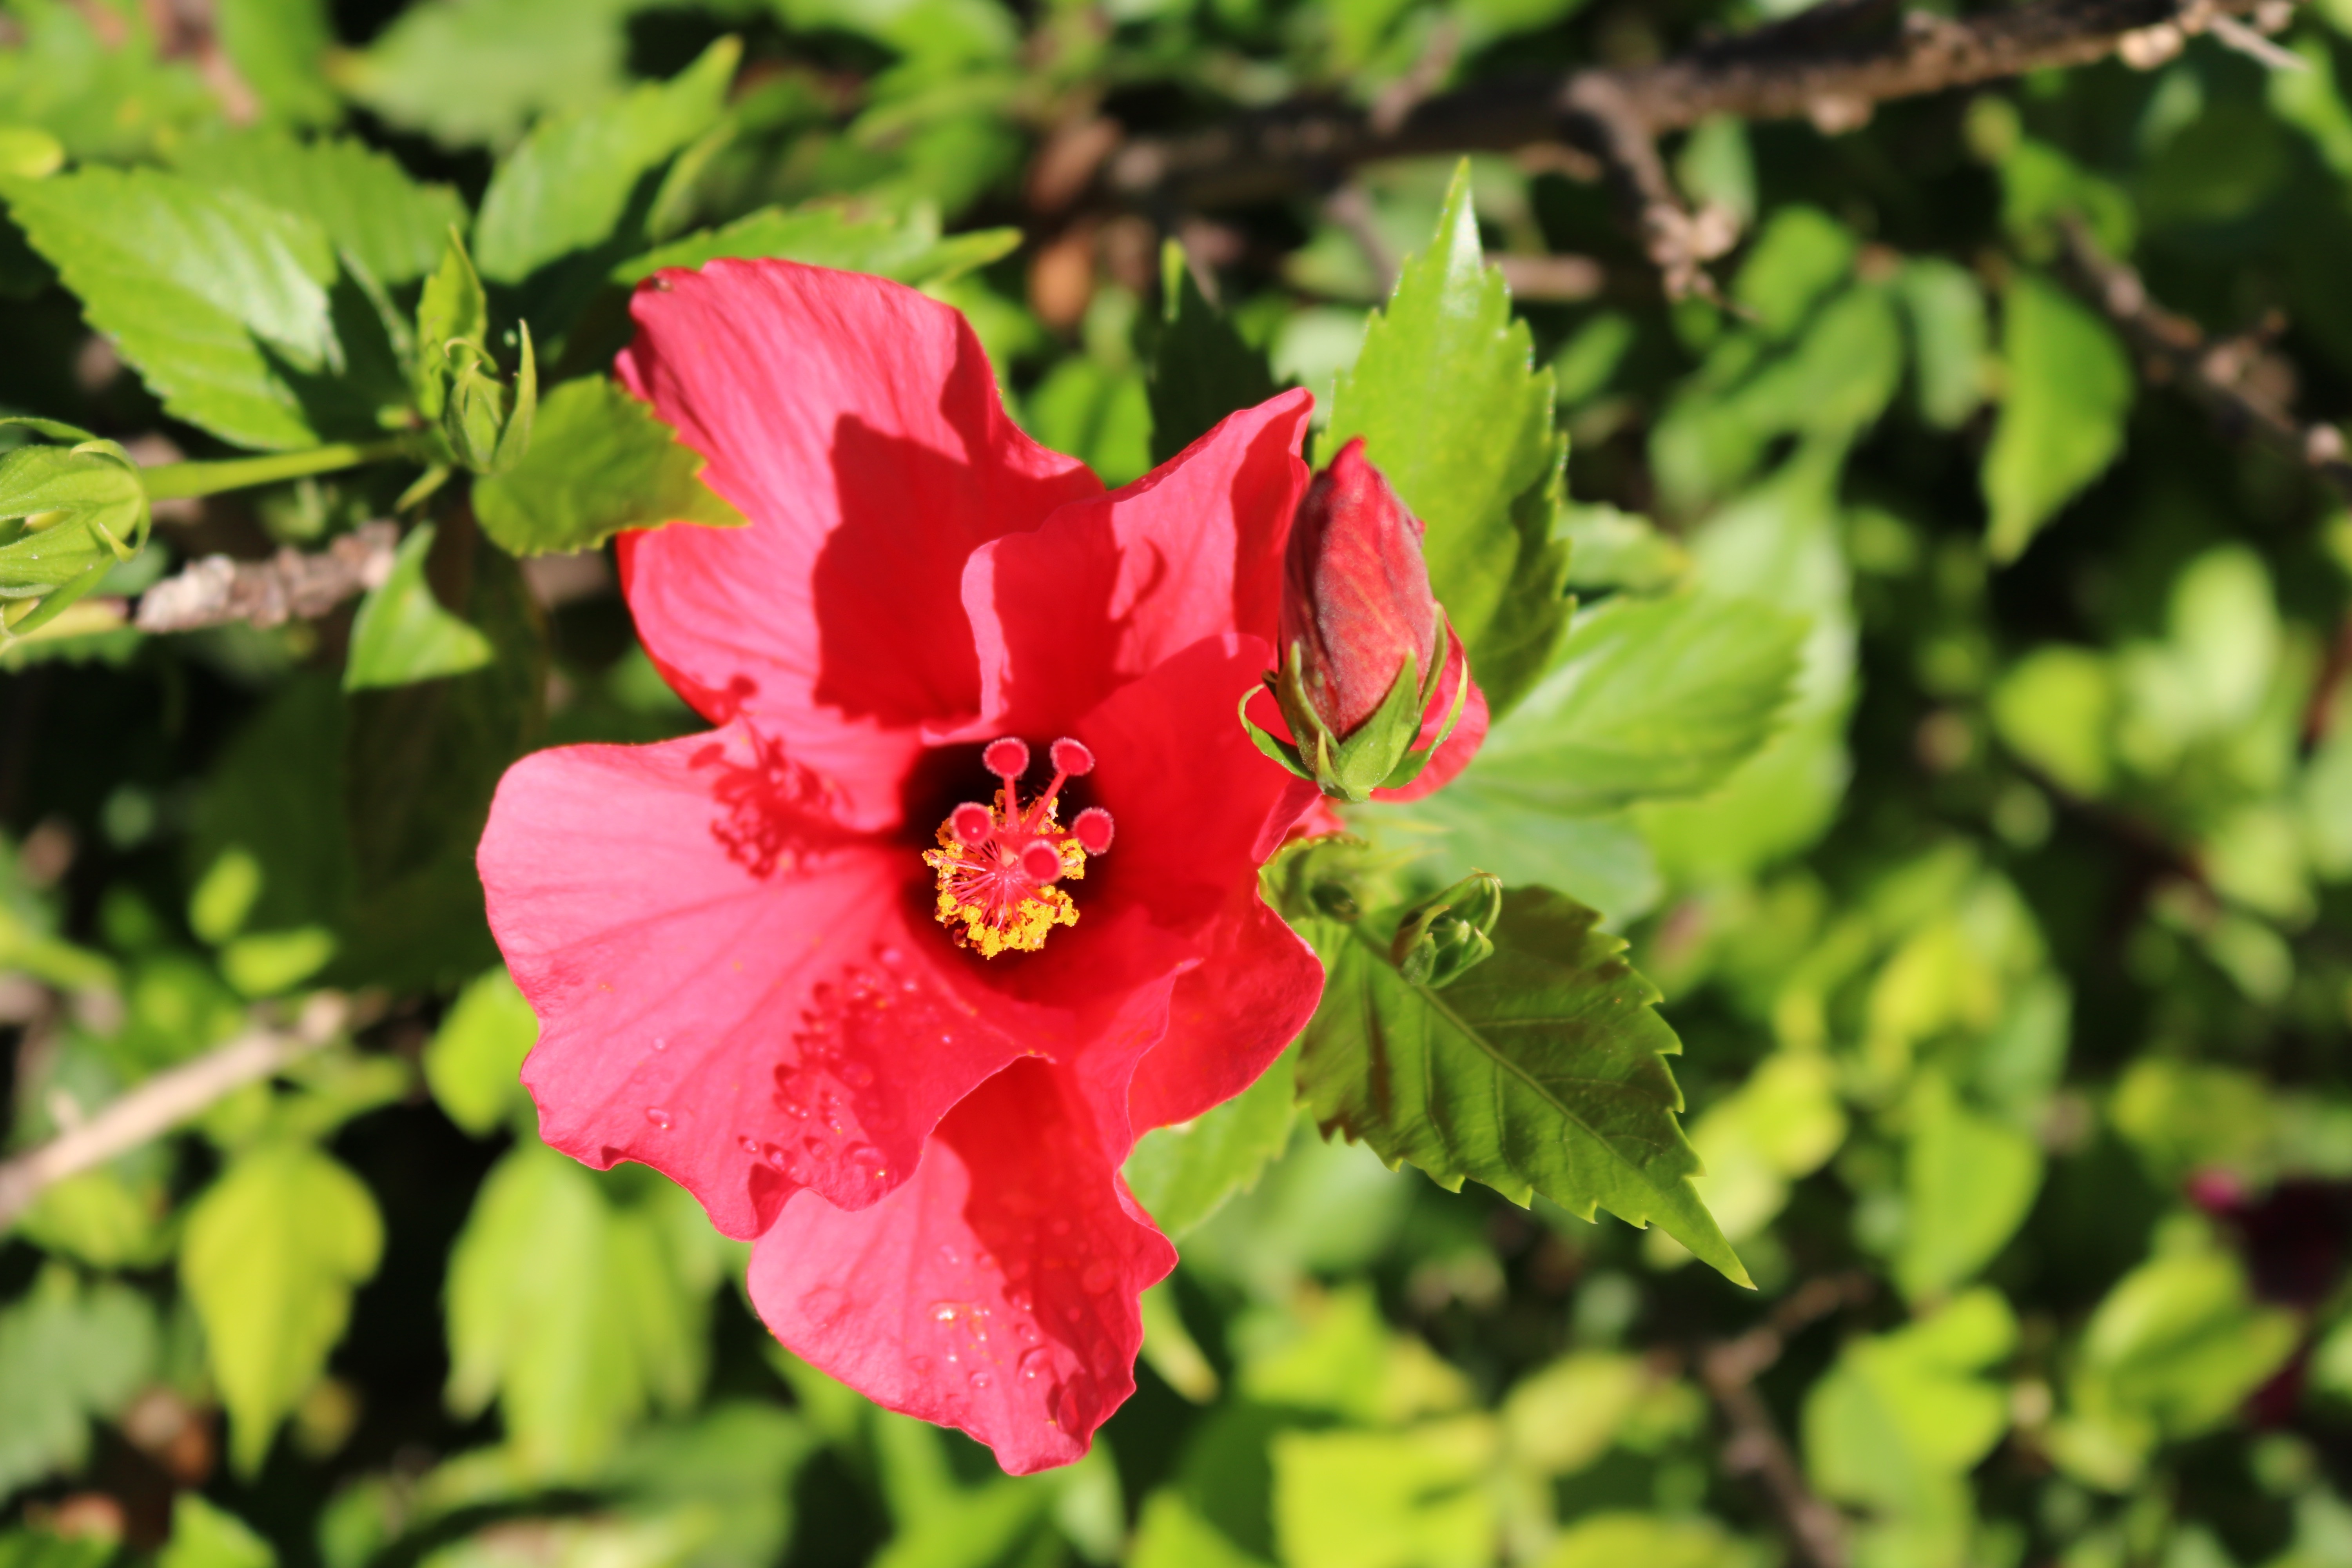
nature, blossom, plant, leaf, flower, petal, red, botany, close, flora, wildflower, shrub, pistil, marshmallow, hibiscus, malvales, hollyhocks, macro photography, flowering plant, hibiscus flower, chinese hibiscus, land plant, mallow family